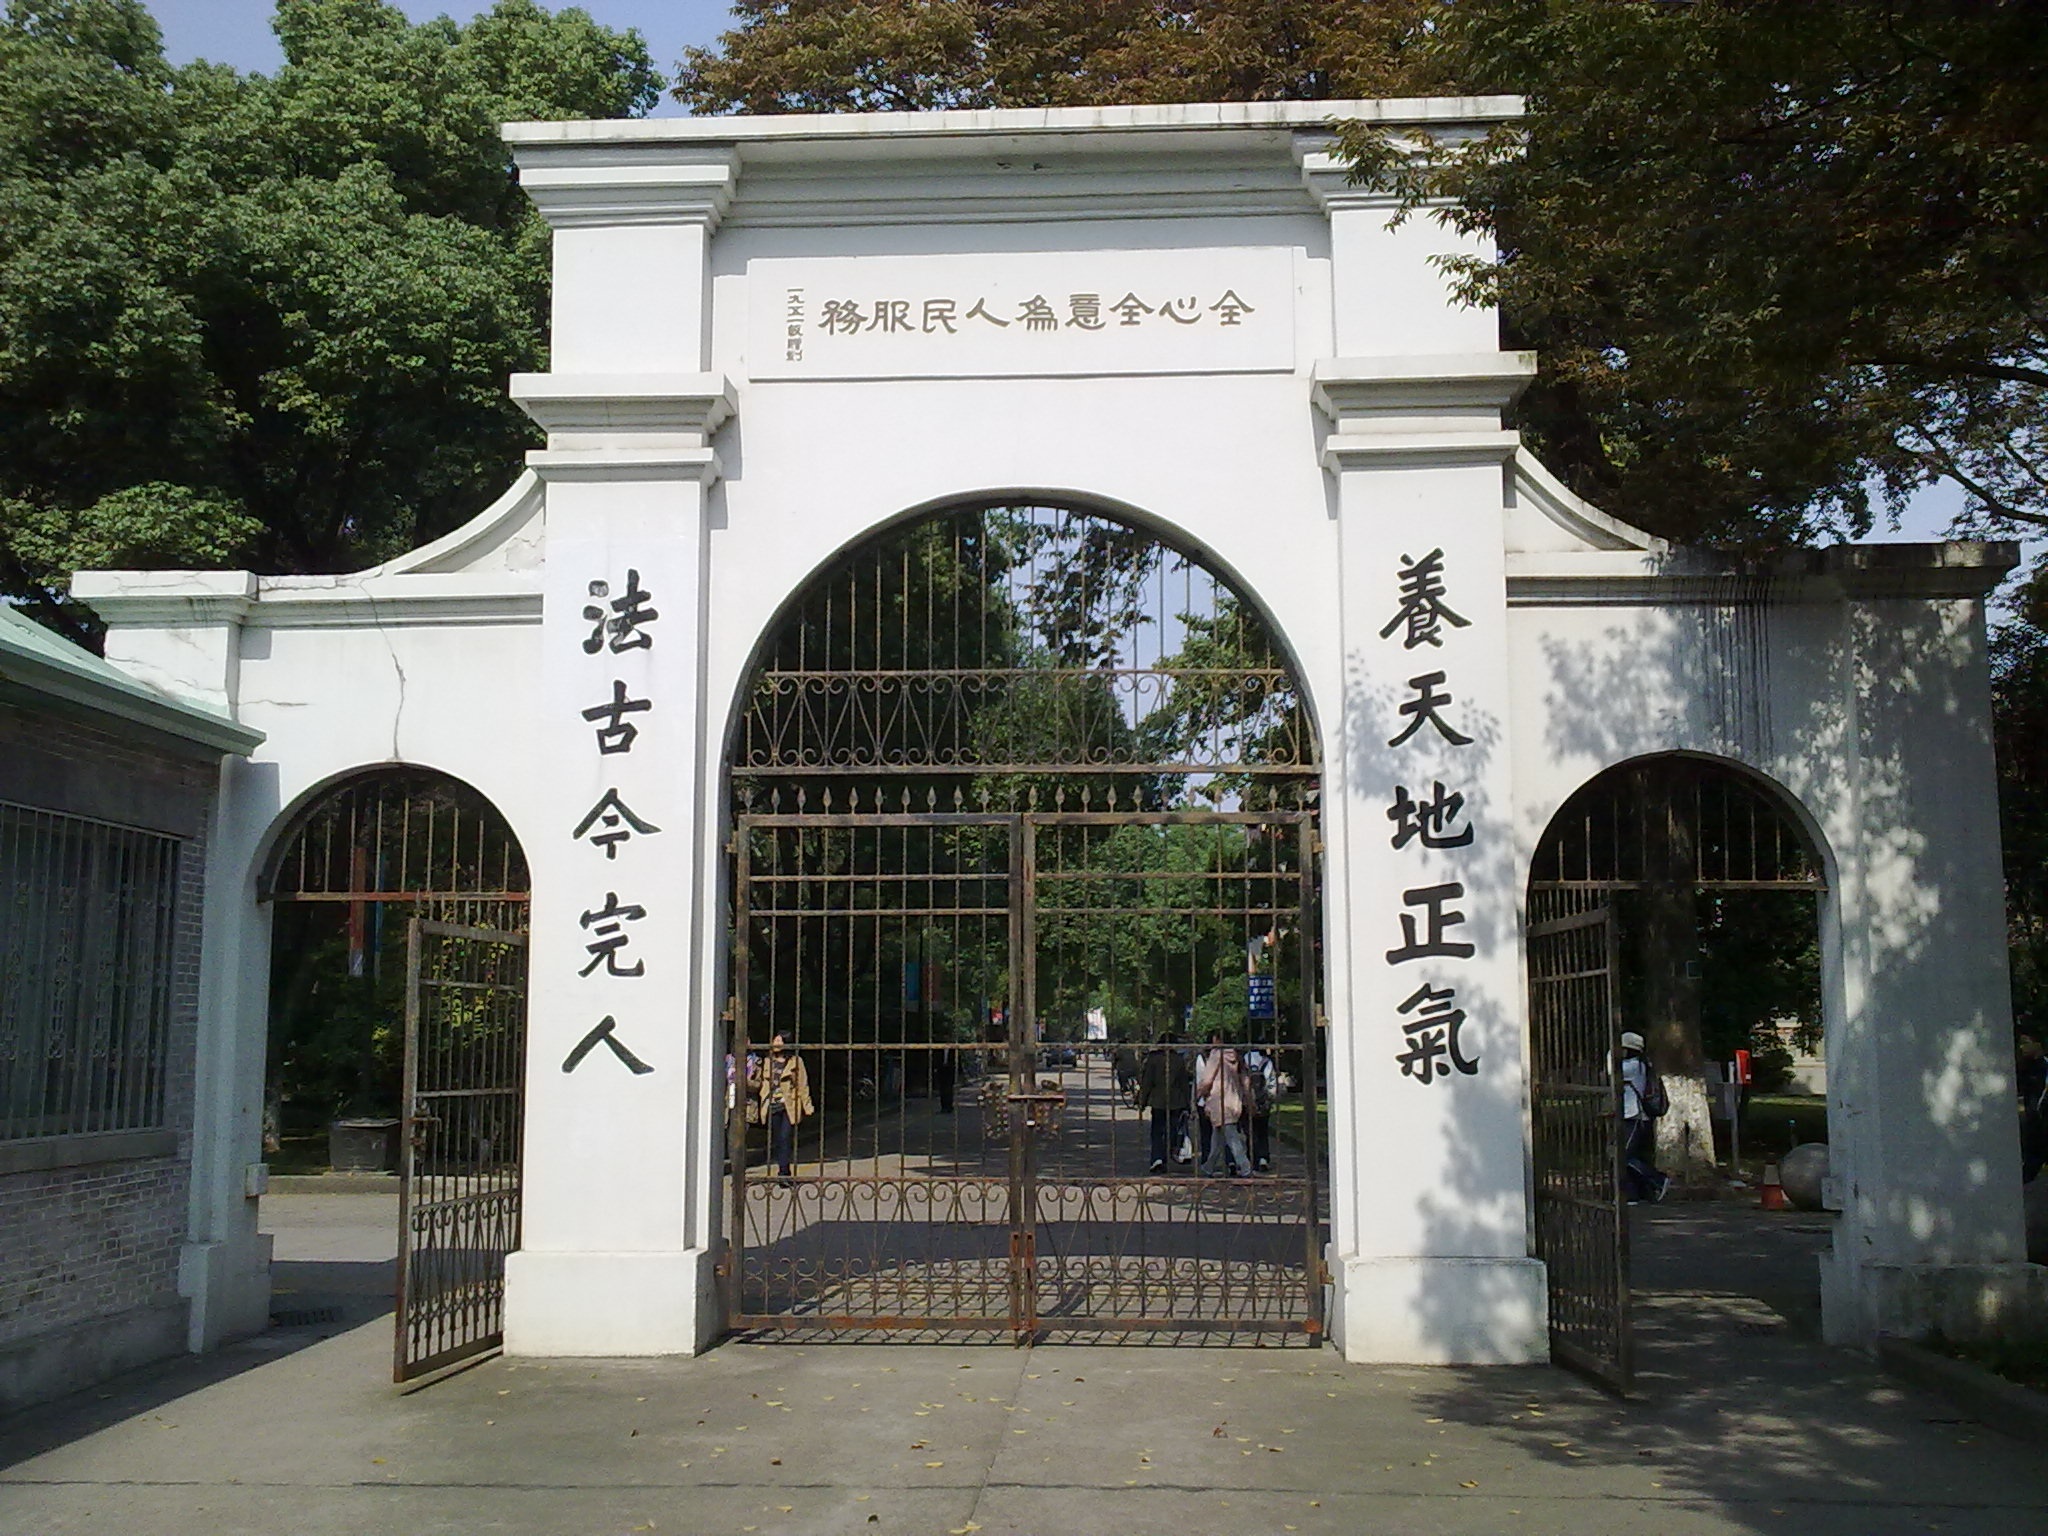
architecture, arch, chapel, gate, place of worship, shrine, suzhou, synagogue, school, soviet, shinto shrine, soochow university